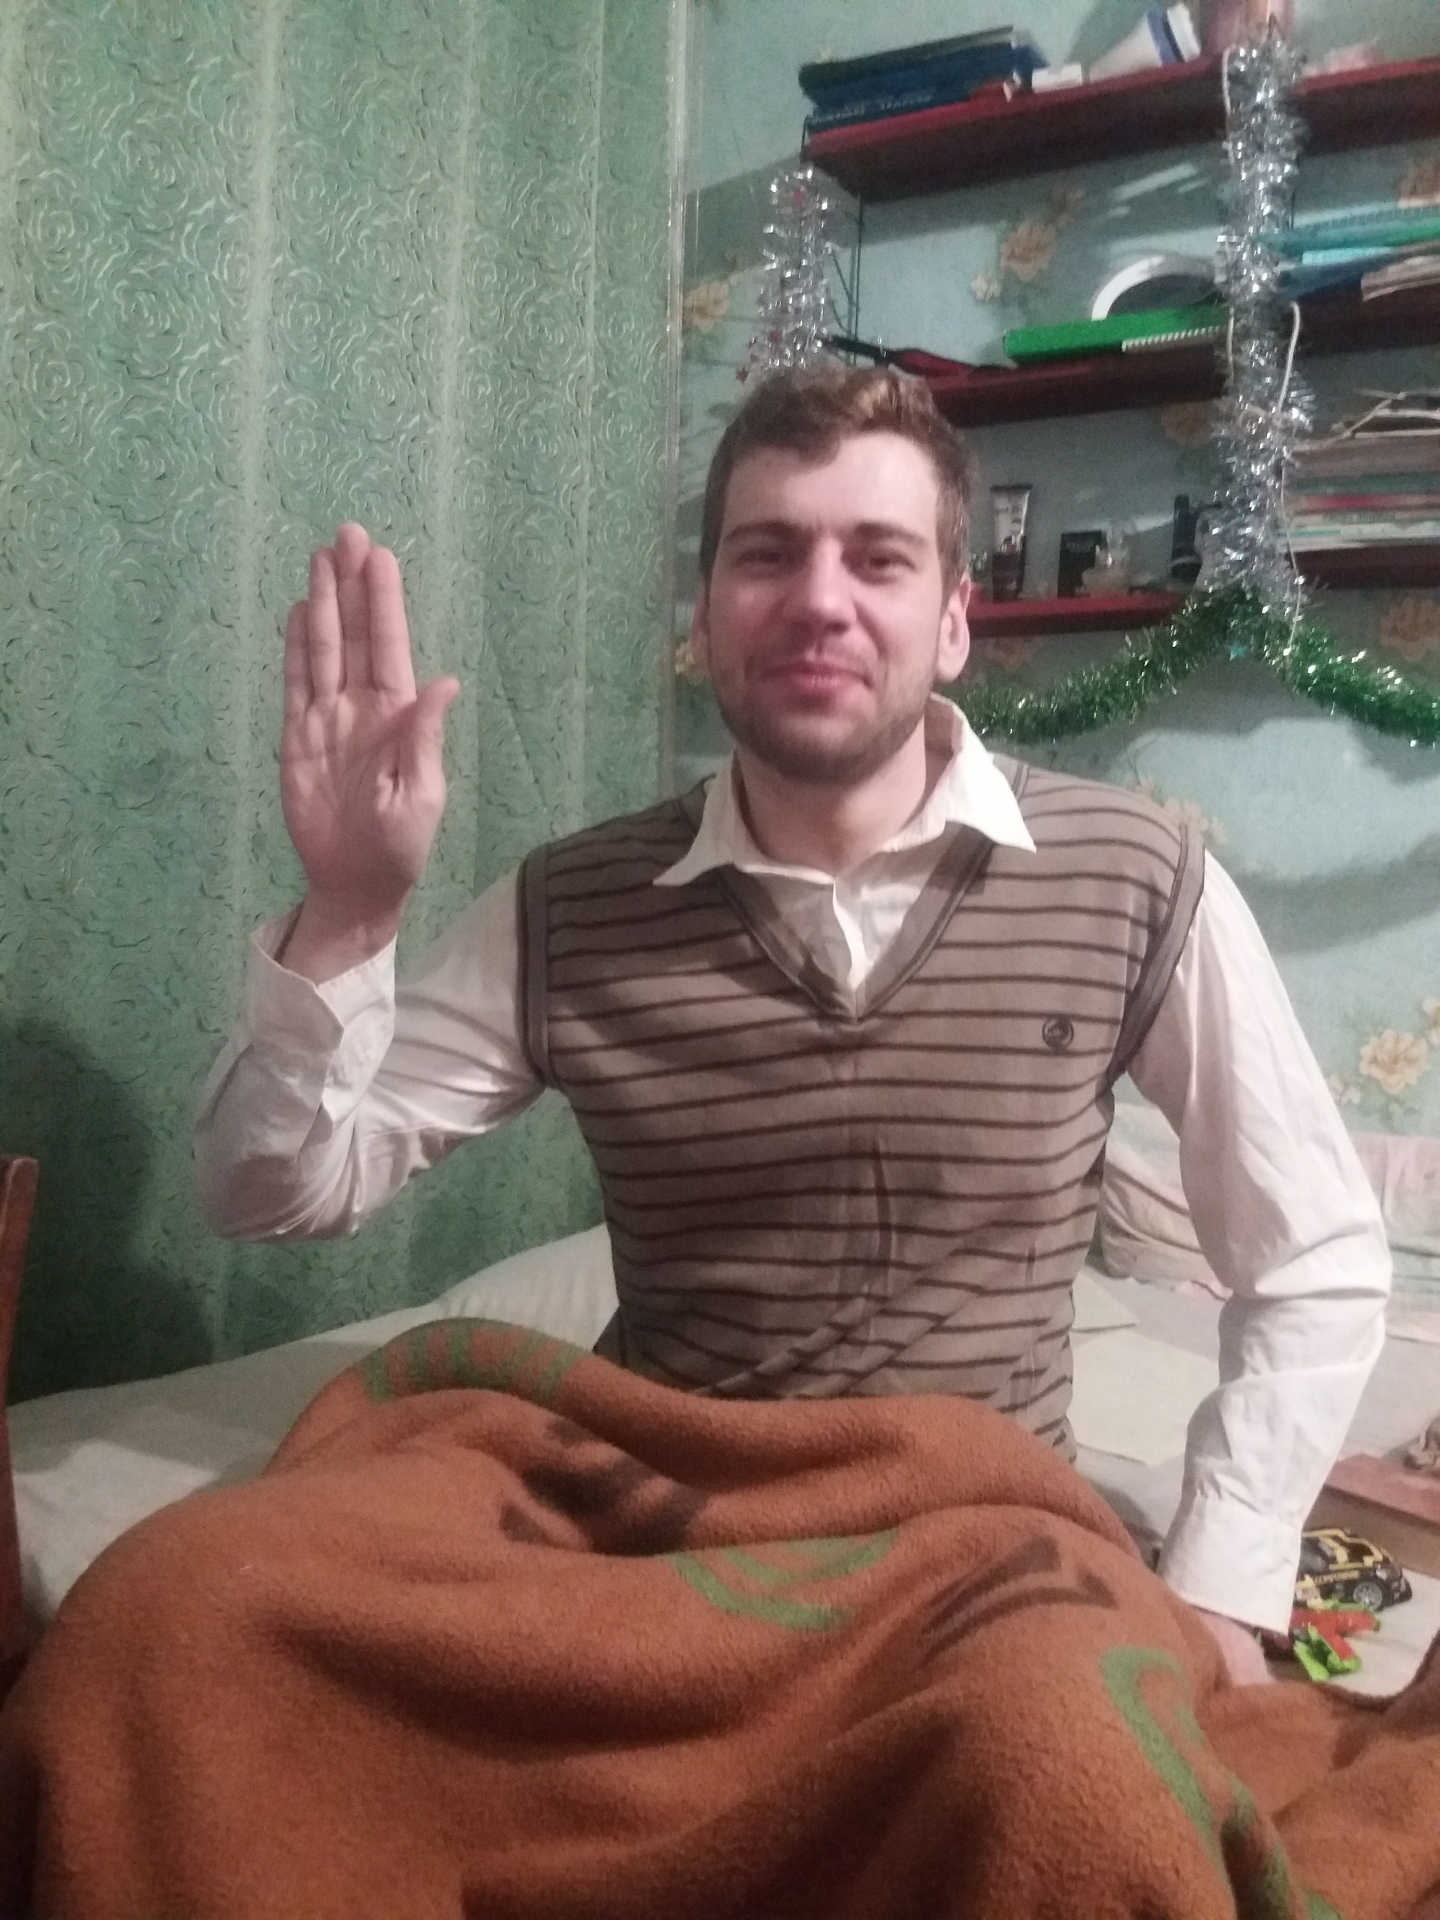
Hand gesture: stop